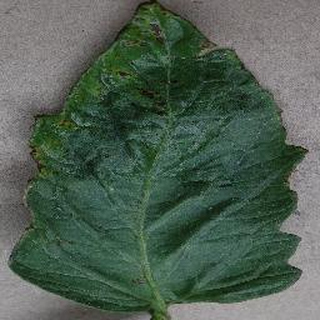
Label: tomato_bacterial_spot